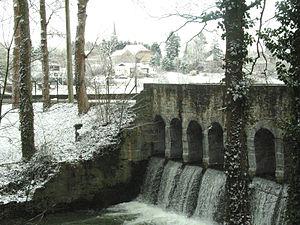
Montignies-Saint-Christophe (Belgique), le pont roman dit ""romain"" sur la Hantes.
La chaussée de Bavay à Trèves est une des sept chaussées Brunehaut rayonnant autour de Bavay, d’une longueur totale de 80 kilomètres. Elle est absolument rectiligne jusqu'à Morialmé. Les historiens sont unanimes pour y voir une voie romaine, et la prolonger jusque Trèves par Dinant, sans toutefois s’entendre sur les détails de son parcours.
Montignies-Saint-Christophe est une section de la commune belge d'Erquelinnes située en Région wallonne dans la province de Hainaut.